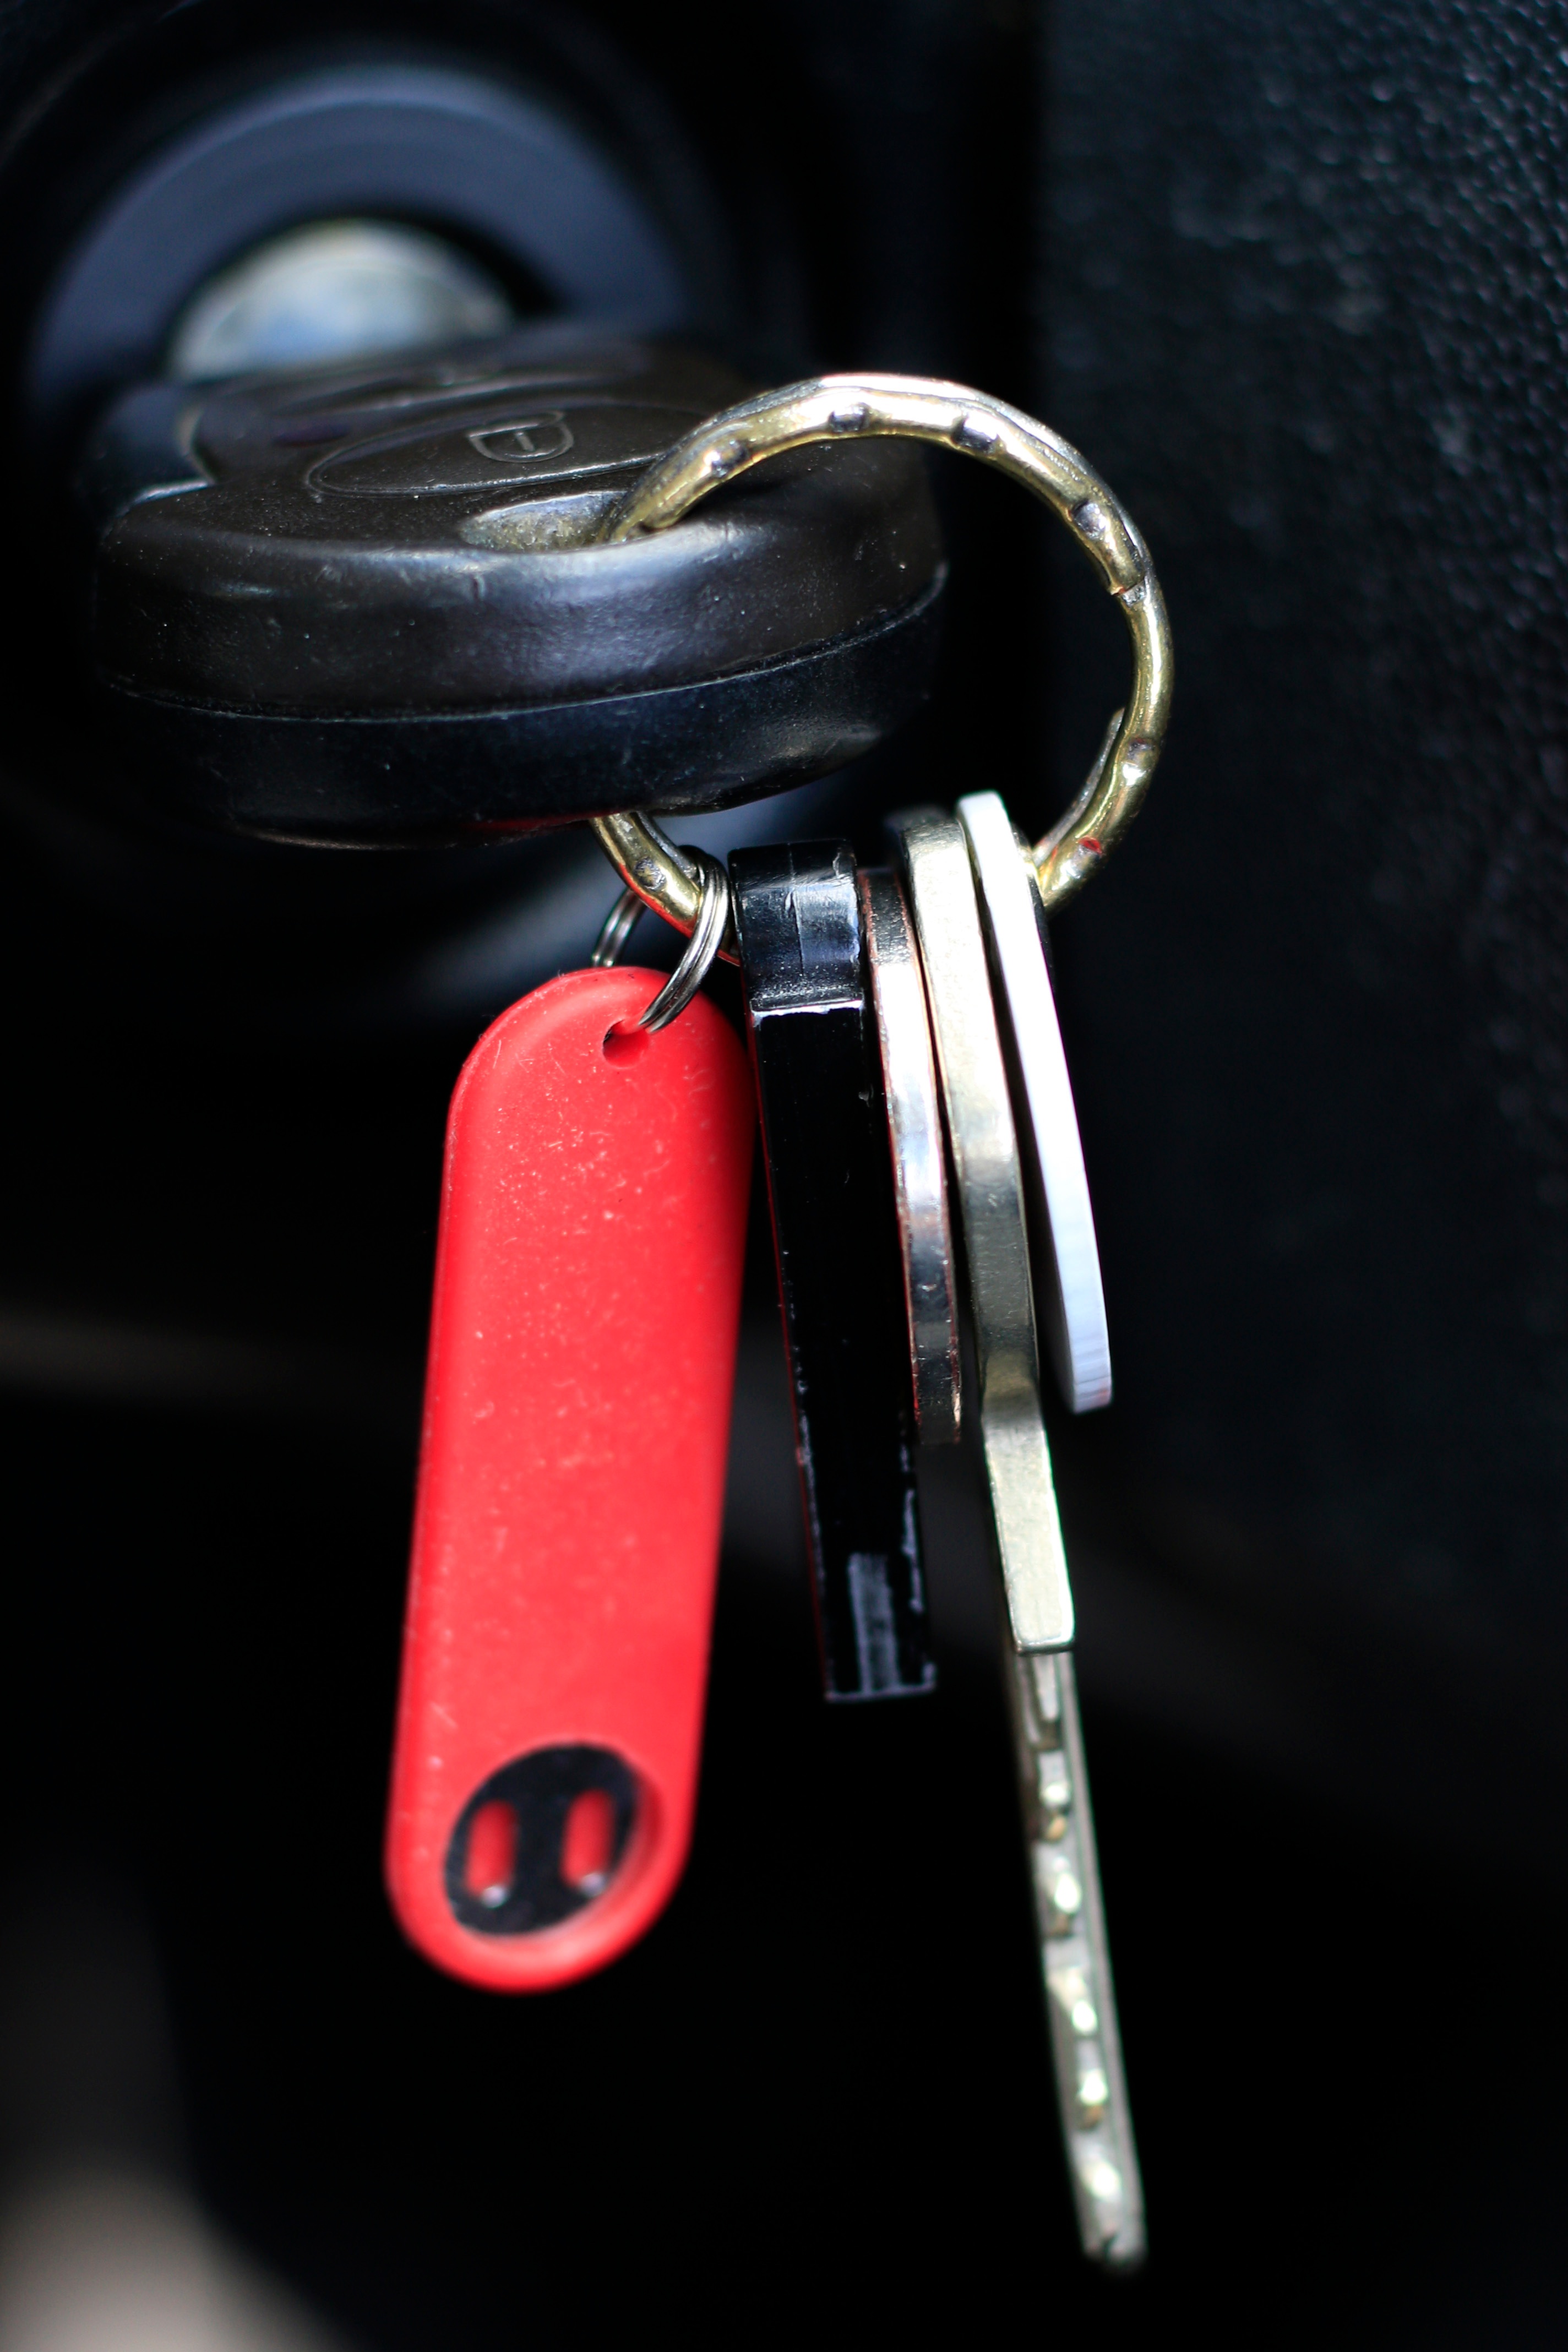
watch, hand, red, jewellery, glasses, fashion accessory